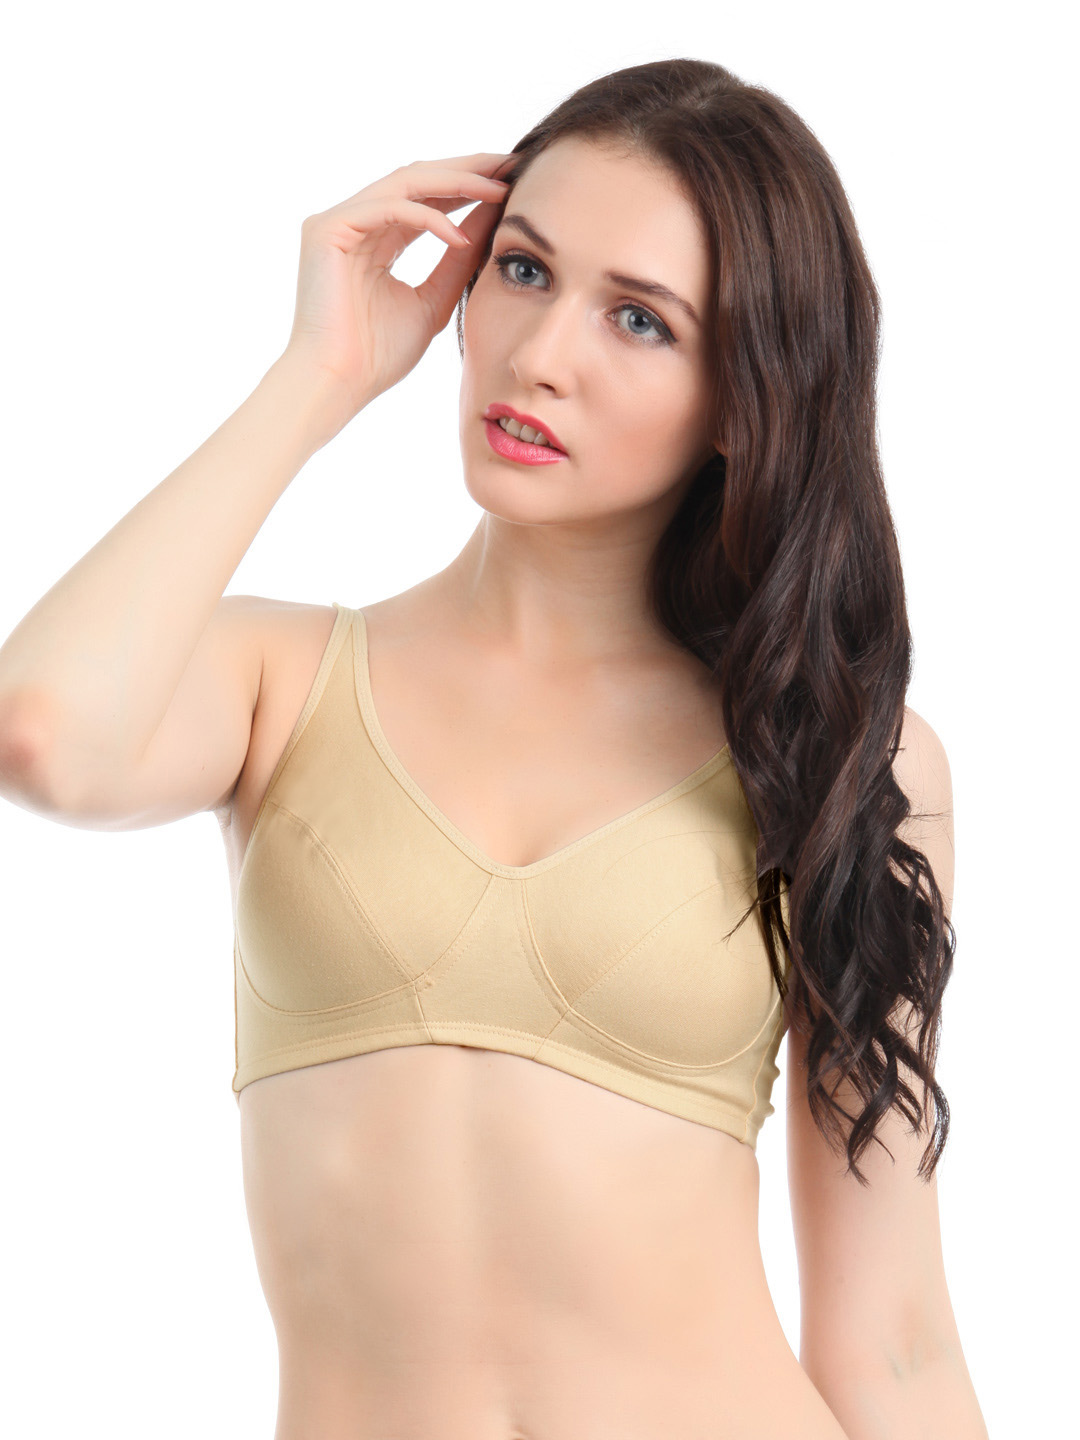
Enamor Women Lift Skin Bra
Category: Apparel / Innerwear / Bra
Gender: Women
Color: Skin
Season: Summer 2018
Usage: Casual